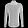
Label: Shirt